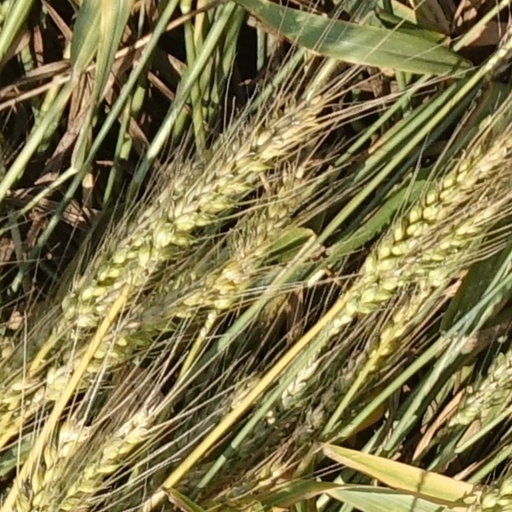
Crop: wheat